William-Adolphe Bouguereau

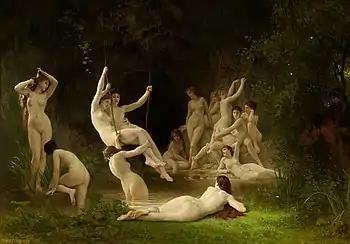
"Nymphaeum", 1878, Haggin Museum

In 1856, William began living with one of his models, Nelly Monchablon, a 19-year-old from Lisle-en-Rigault. Living together unmarried, the pair kept their liaison a secret. Their first child, Henriette, was born in April 1857; Georges was born in January 1859. A third child, Jeanne, was born 25 December 1861. The couple married quietly (as many assumed they were already married) on 24 May 1866. Eight days later, Jeanne died from tuberculosis. In mourning, the couple went to La Rochelle, and Bouguereau made a painting of her in 1868. A fourth child, Adolphe (known as Paul), was born in October 1868. Aged 15, Georges' health suffered, and his mother took him away from the bad air of Paris. However, he died on 19 June 1875. Nelly had a fifth child in 1876, Maurice, but her health was declining and the doctors suspected that she had contracted tuberculosis. Nelly died on 3 April 1877, and baby Maurice died two months later.